Murder on the Eurasia Express

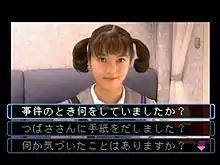
A conversation with one of the school girls.

"Murder on the Eurasia Express" is an interactive movie and adventure game presented entirely with live-action full motion video. The player takes on the role of a private detective invited by an all-girls private school to join their trip on the Eurasia Express train line. As soon as the train departs from Shanghai, a man on the train is murdered. The player is tasked with investigating and solving the murder across two real-time hours. The player must use the D-pad to direct the character through the main hallway and into the various rooms. In each room, the player can speak with the school girls and other passengers to inquire about circumstances surrounding the murder using a dialogue choice box. Through the investigation, the player will collect items and memos which they can view on separate screens. The player also a pocket watch to see how much time is left for their investigation.